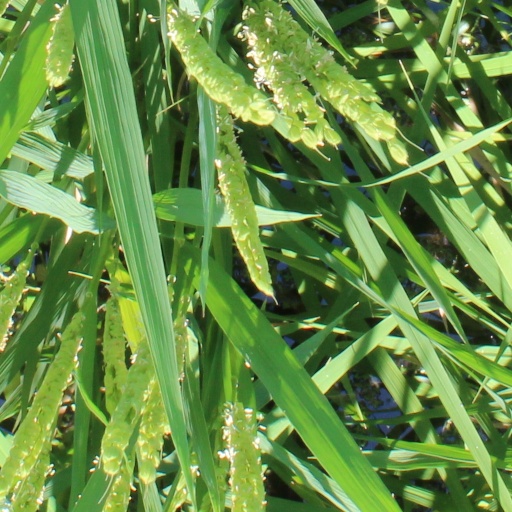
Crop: rice